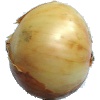
Label: Onion White 1